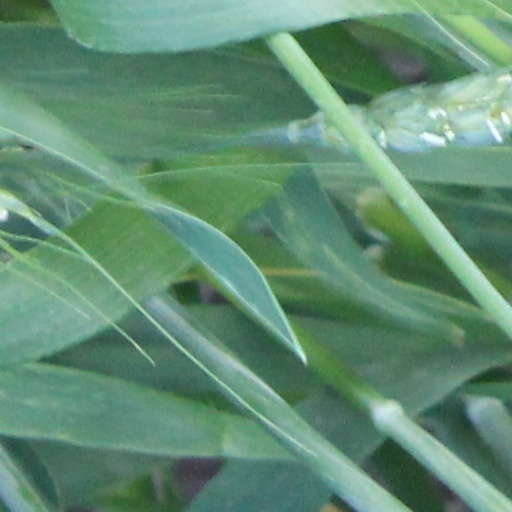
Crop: wheat